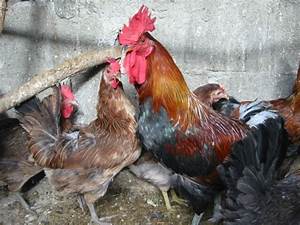
Label: gallina